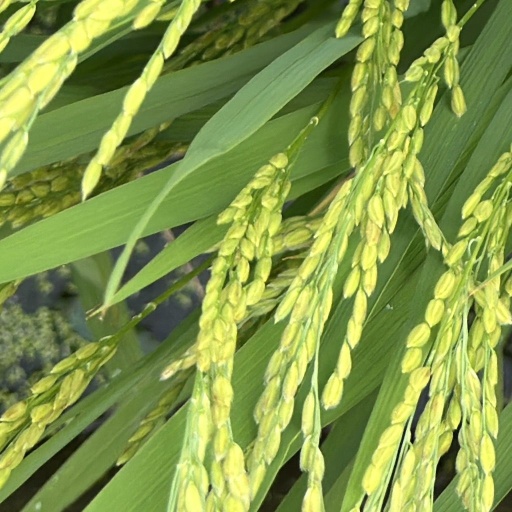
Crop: rice